Murtaja Baseer

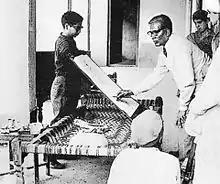
Baseer with Zainul Abedin in 1962

Baseer joined University of Chittagong as an assistant professor of fine arts, upon his return from France in 1973, and served until his retirement, as a professor of fine arts, in 1998. He was active in leftist politics during the 1950s and was also sent to prison prior to Bangladesh's liberation.